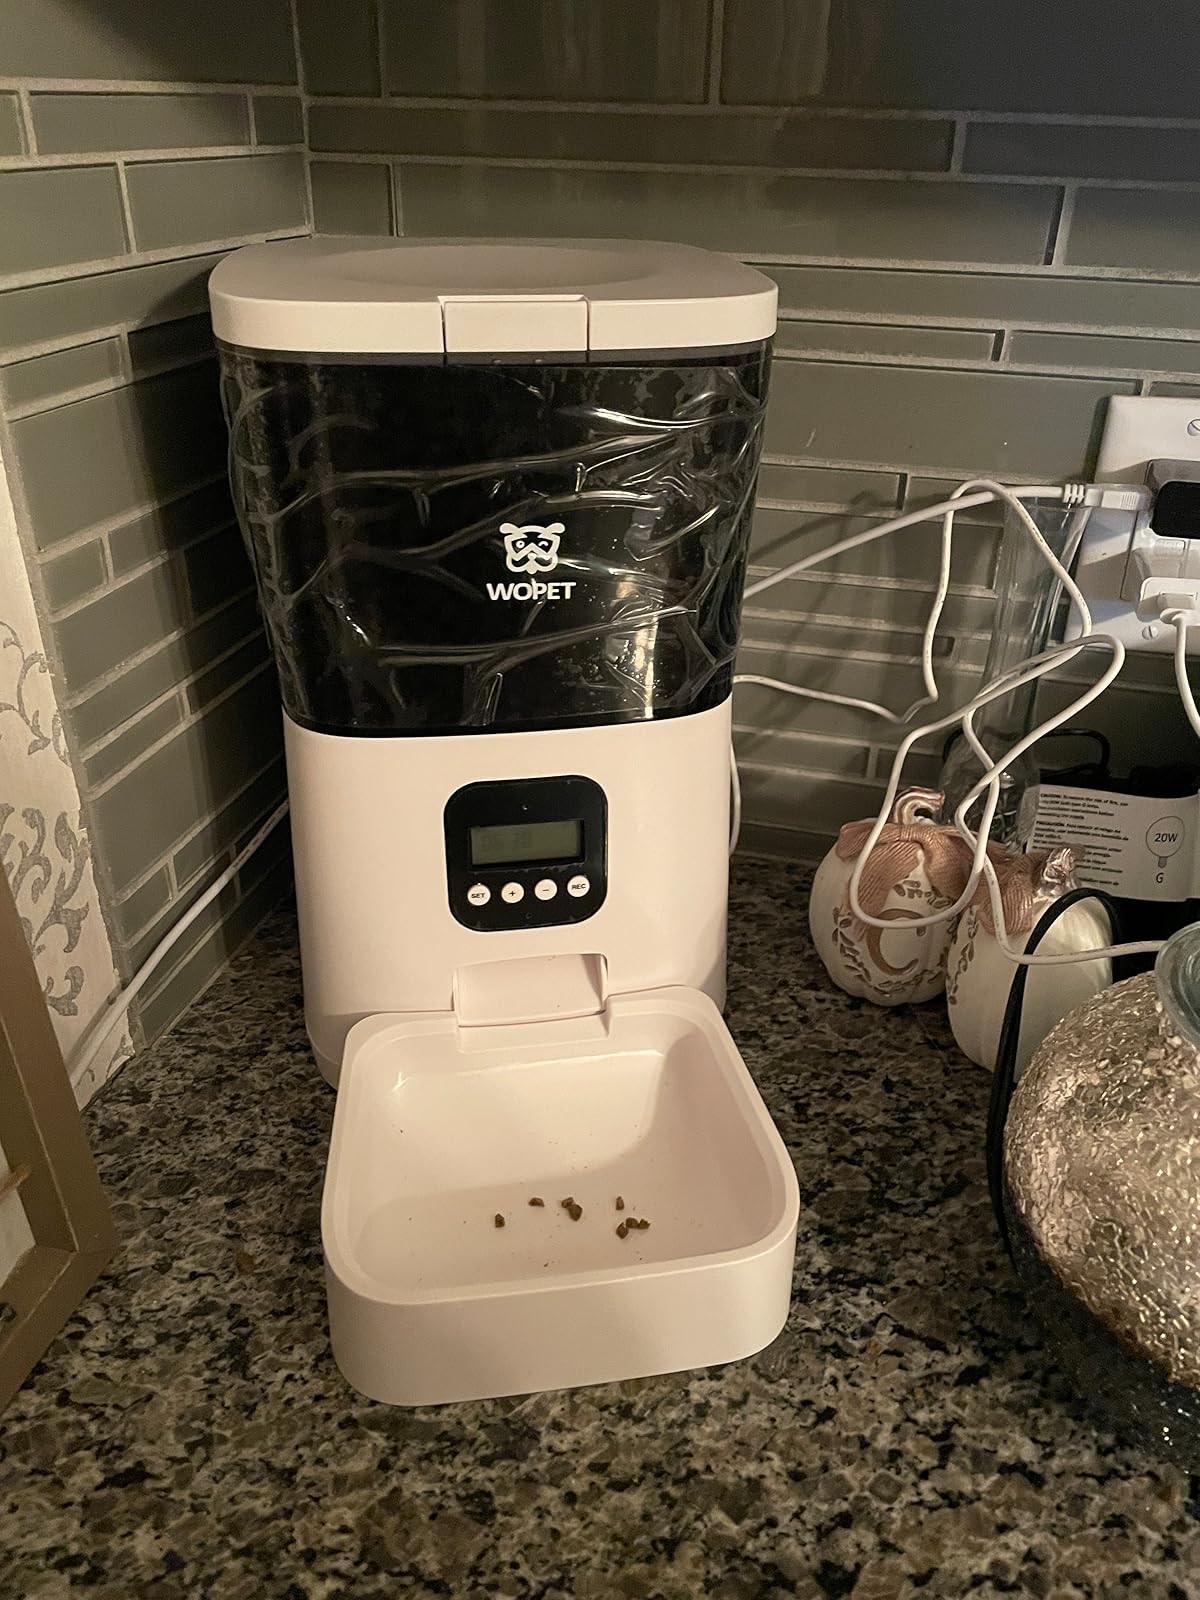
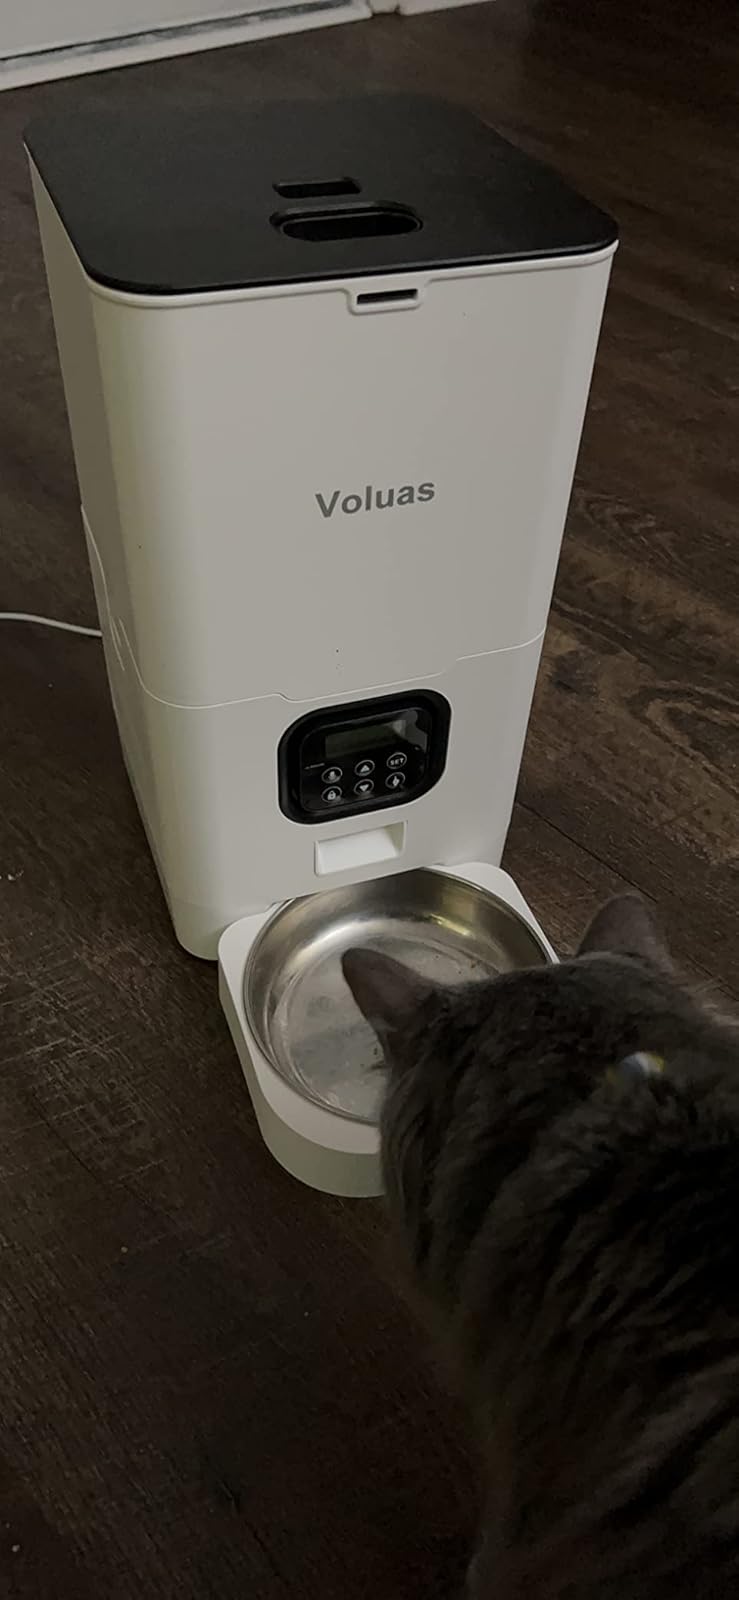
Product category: items_feeder
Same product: no